Gunpowder

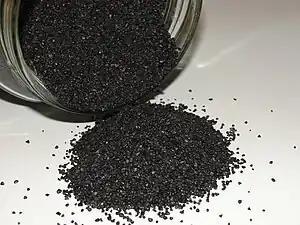
Gunpowder for muzzleloading firearms in granulation size

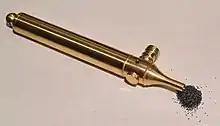
Flash pan starter dispenser

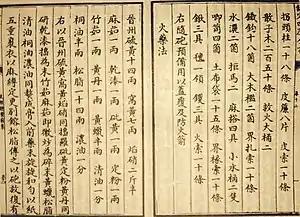
Earliest known written formula for gunpowder, from the "Wujing Zongyao" of 1044 AD.

Gunpowder, also commonly known as black powder to distinguish it from modern smokeless powder, is the earliest known chemical explosive. It consists of a mixture of sulfur, charcoal (which is mostly carbon), and potassium nitrate (saltpeter). The sulfur and charcoal act as fuels, while the saltpeter is an oxidizer. Gunpowder has been widely used as a propellant in firearms, artillery, rocketry, and pyrotechnics, including use as a blasting agent for explosives in quarrying, mining, building pipelines, tunnels, and roads.